Gordon B. Hinckley Alumni and Visitors Center

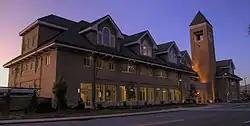

The Gordon B. Hinckley Alumni and Visitors Center is a three-story building named for Gordon B. Hinckley which houses alumni association offices on the Brigham Young University (BYU) campus in Provo, Utah.